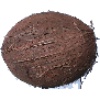
Label: cocos